Gentofte

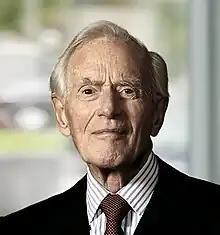
Mærsk-McKinney-Møller, 2010

Gentofte Park, Gentofte Lake with the adjacent Brobæk Mose and Kildeskoven are the principal green spaces in Gentofte. The district is also home to Gentofte Cemetery.